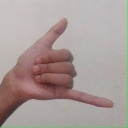
अक्षर: द